Late-night talk show

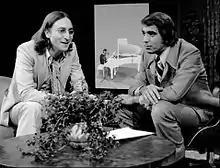
"Tomorrow" (host Tom Snyder at right, interviewing John Lennon) followed a low-key interview format.

Late-night talk shows had their genesis in early variety shows, a format that migrated to television from radio, where it had been the dominant form of light entertainment during most of the old-time radio era. "The Pepsodent Show", which opened each weekly episode with host Bob Hope's rapid-fire, topical and often political observational comedy, was a particularly important predecessor to the late-night format.